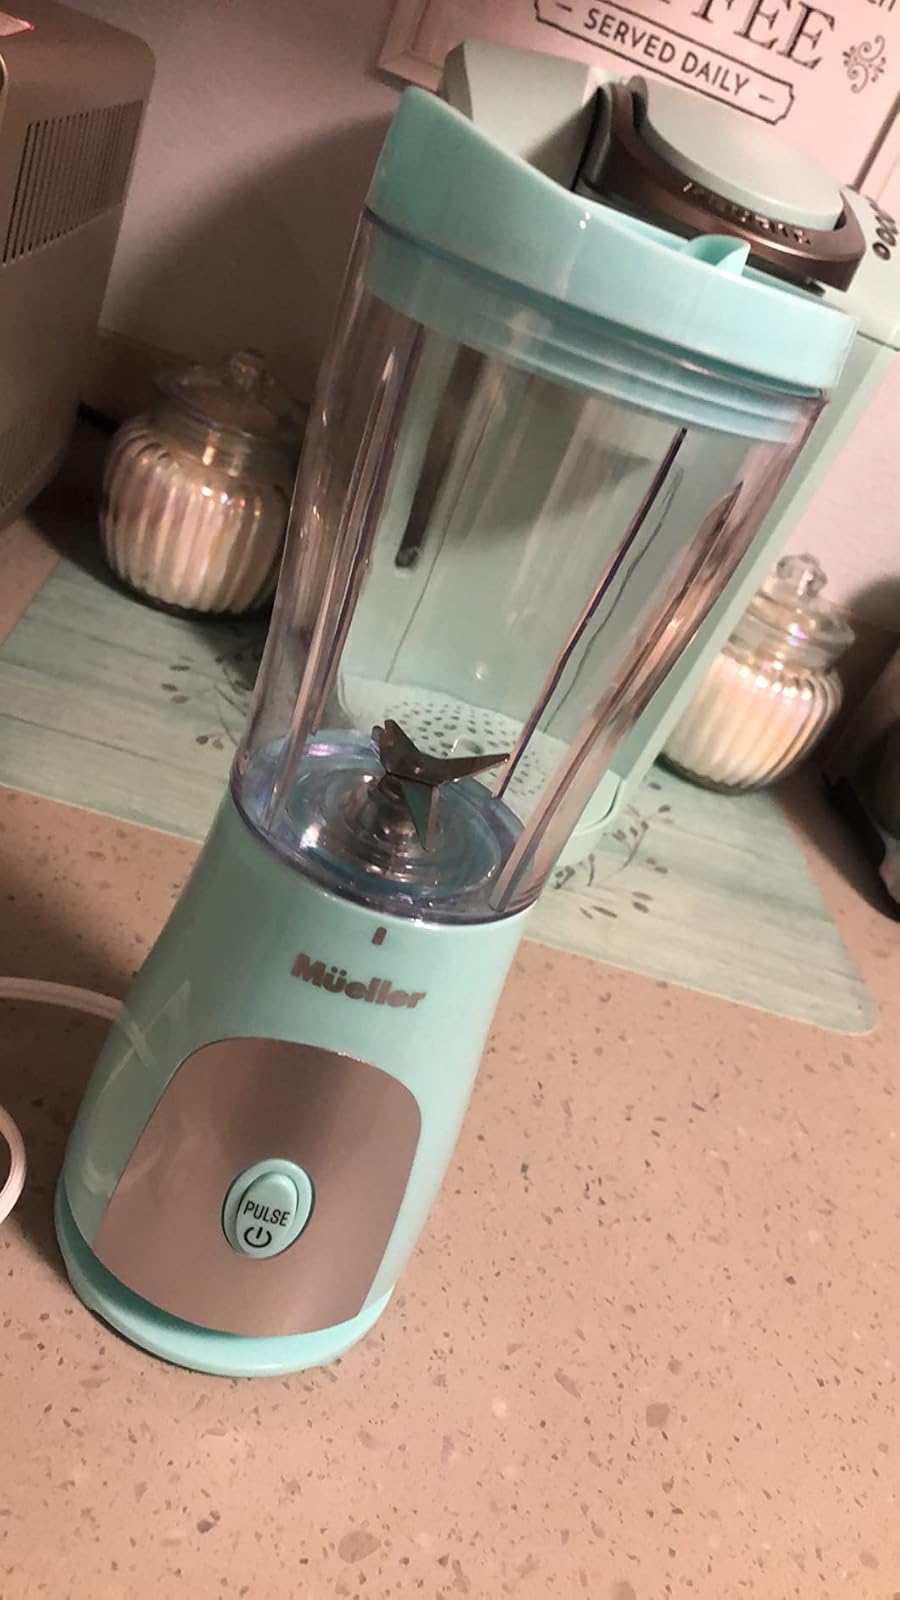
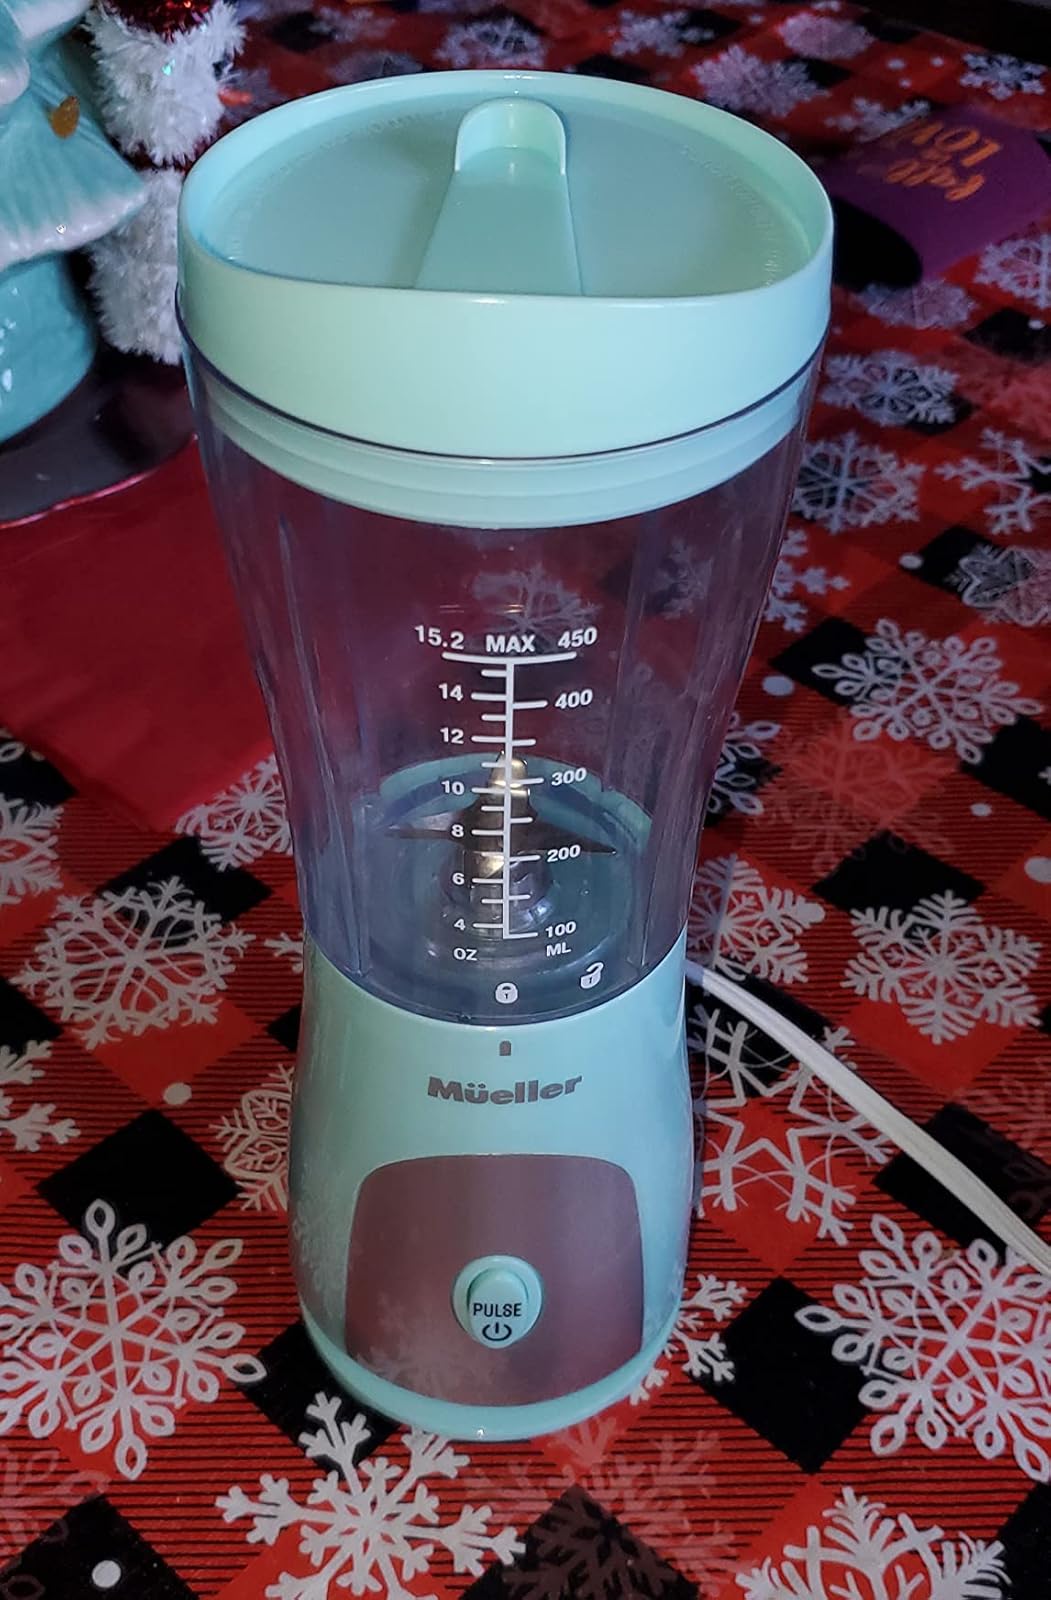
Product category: items_blender
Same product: yes